Carl Christian Vogel von Vogelstein

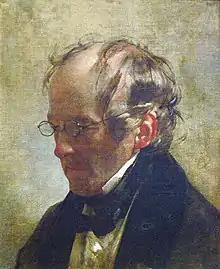
1837 portrait of Vogel von Vogelstein by Friedrich von Amerling

Carl Christian Vogel von Vogelstein (born Carl Christian Vogel; 26 June 1788 – 4 March 1868) was a German painter who specialised in portrait painting.